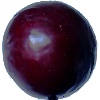
Label: Plum 2